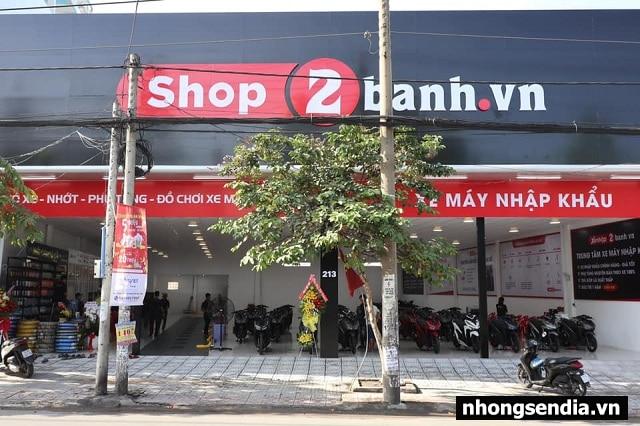
có nhiều chiếc xe máy được trưng bày bên trong cửa hàng